Bernard Darwin

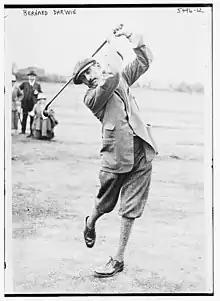
Darwin playing golf in 1900

Darwin was educated at Eton College, and graduated in law from Trinity College, Cambridge, where he was a Cambridge Blue in golf 1895–1897, and team captain in his final year.